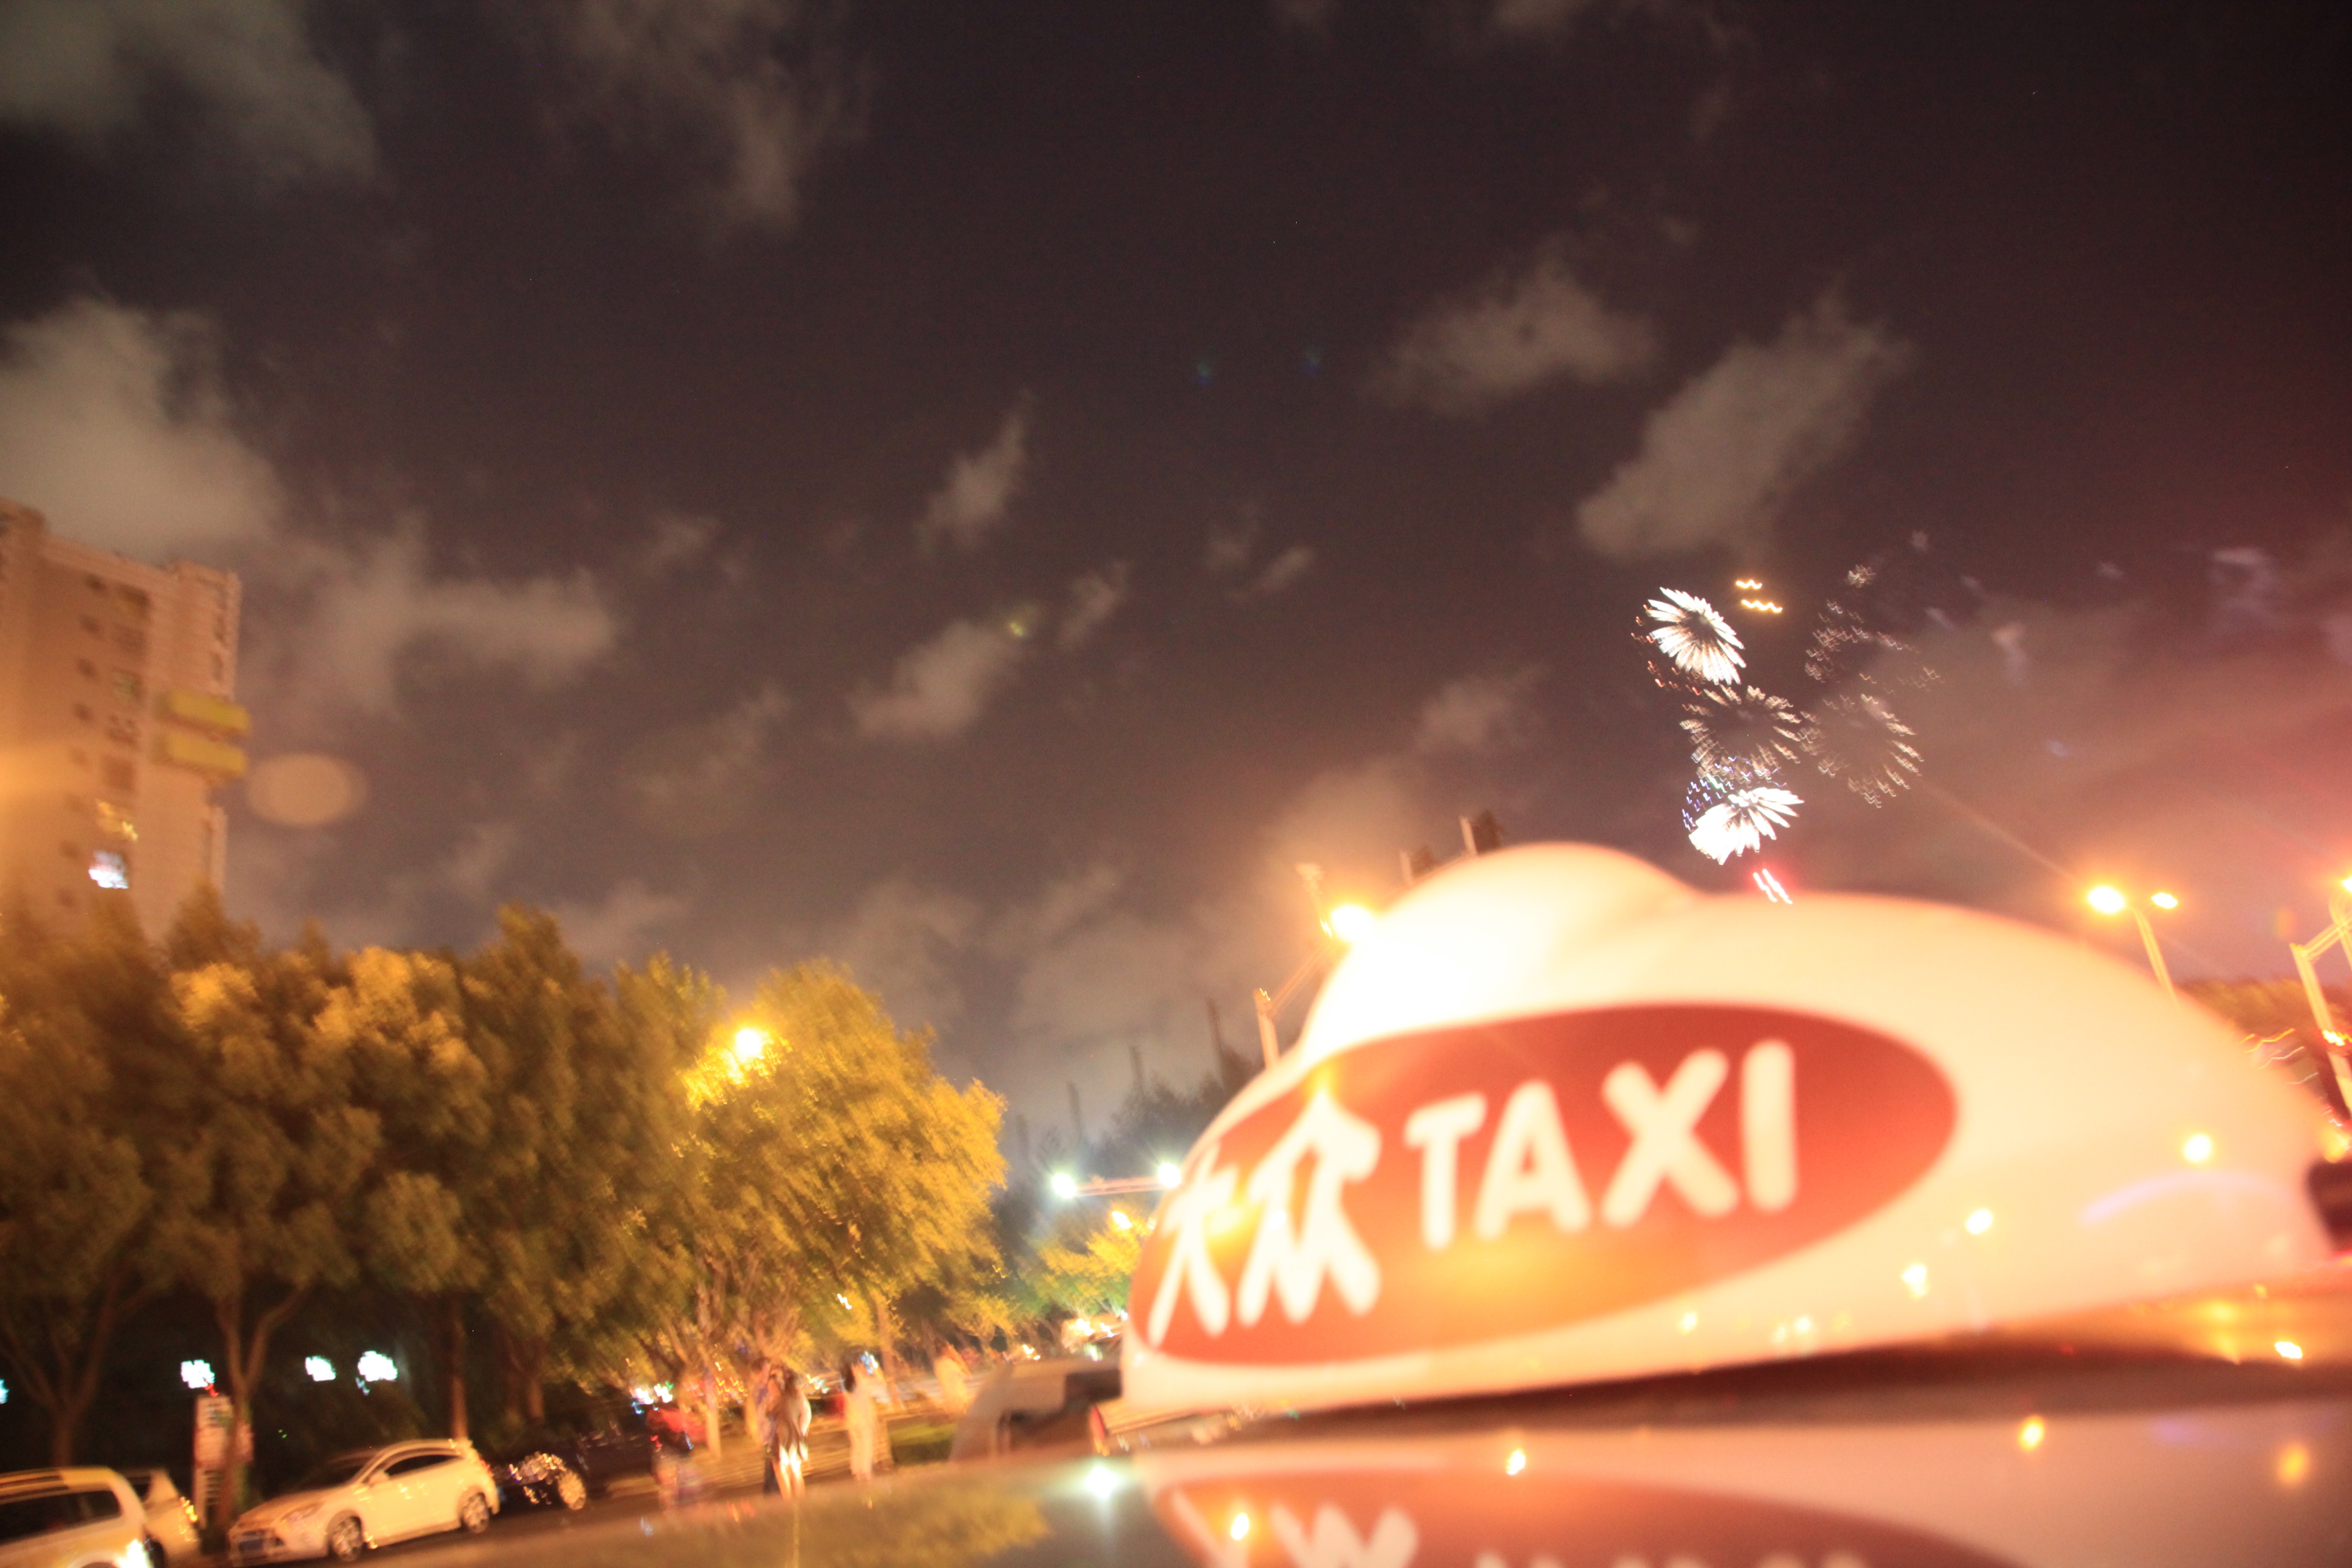
night, evening